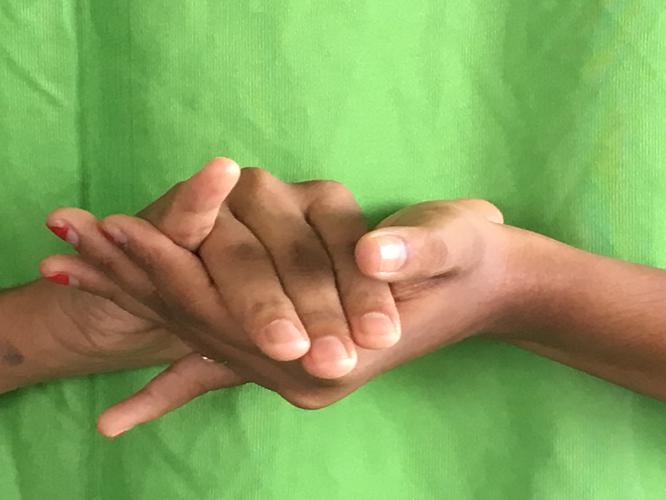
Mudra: Kurma
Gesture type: double_hand